Sasneham Sumithra

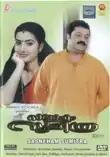

Sasneham Sumithra is a 2004 Indian Malayalam-language film by Ambadi Krishnan starring Suresh Gopi. It is an uncredited film adaptation of the 1938 novel "Rebecca" written by Daphne du Maurier. The critically acclaimed romantic psychological thriller film "Rebecca" (1940) by Alfred Hitchcock was based on this novel.